Denver Ports of Call

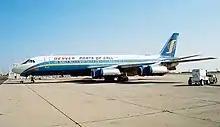
Ports of Call Convair CV-990 at Marana/Pinal in 1987 following its retirement from the air carrier

Denver Ports of Call is a defunct United States private airline which operated flights for the Denver-based Ports of Call Travel Club from 1967 to 1992. In its heyday, Ports of Call was the largest air travel club in the United States, with at one time over 66,000 members.